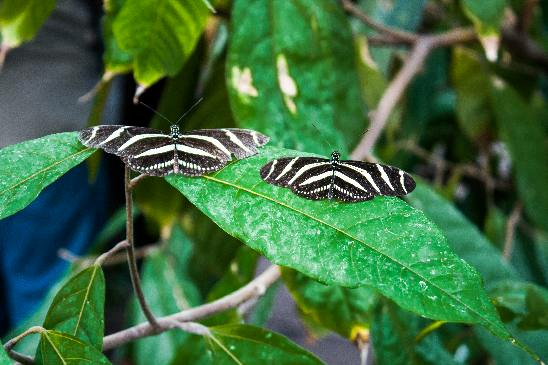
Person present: No